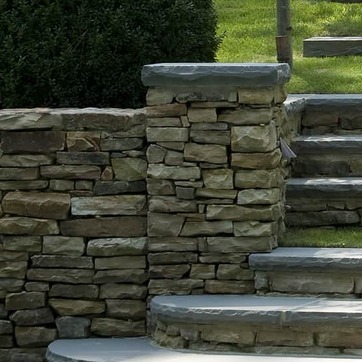
Material: stone